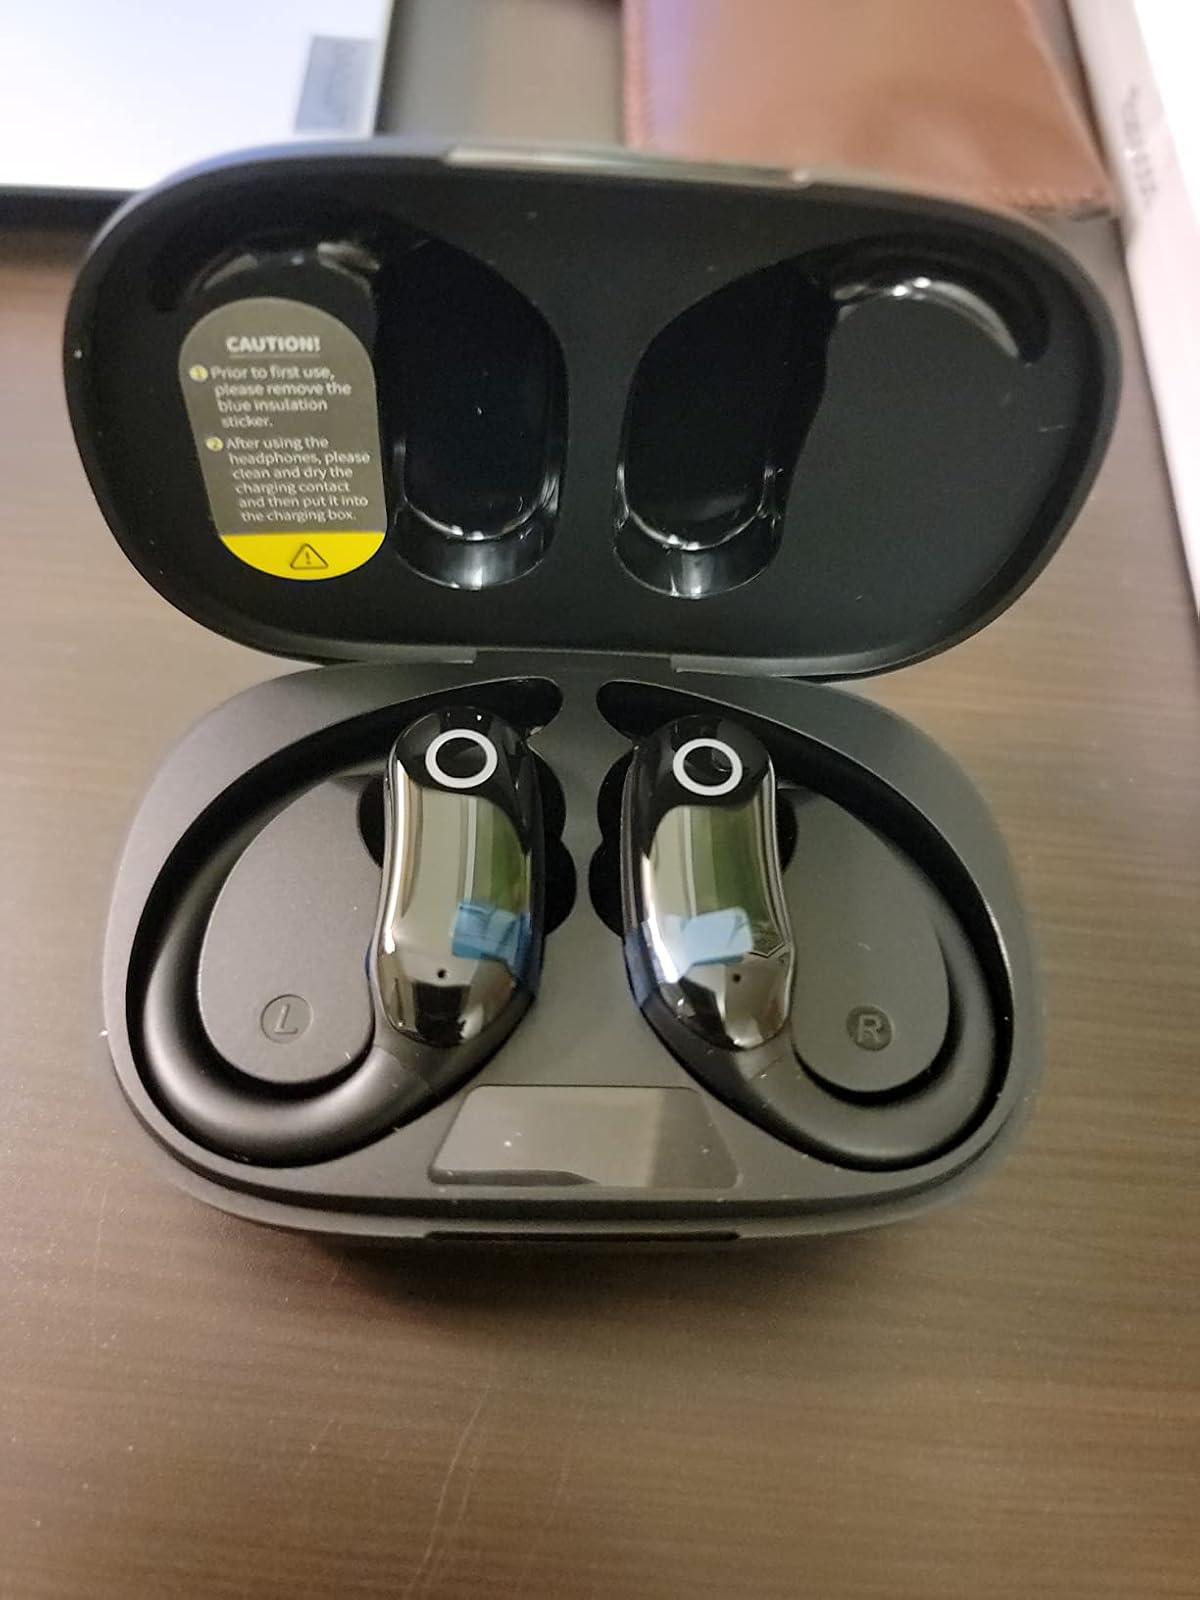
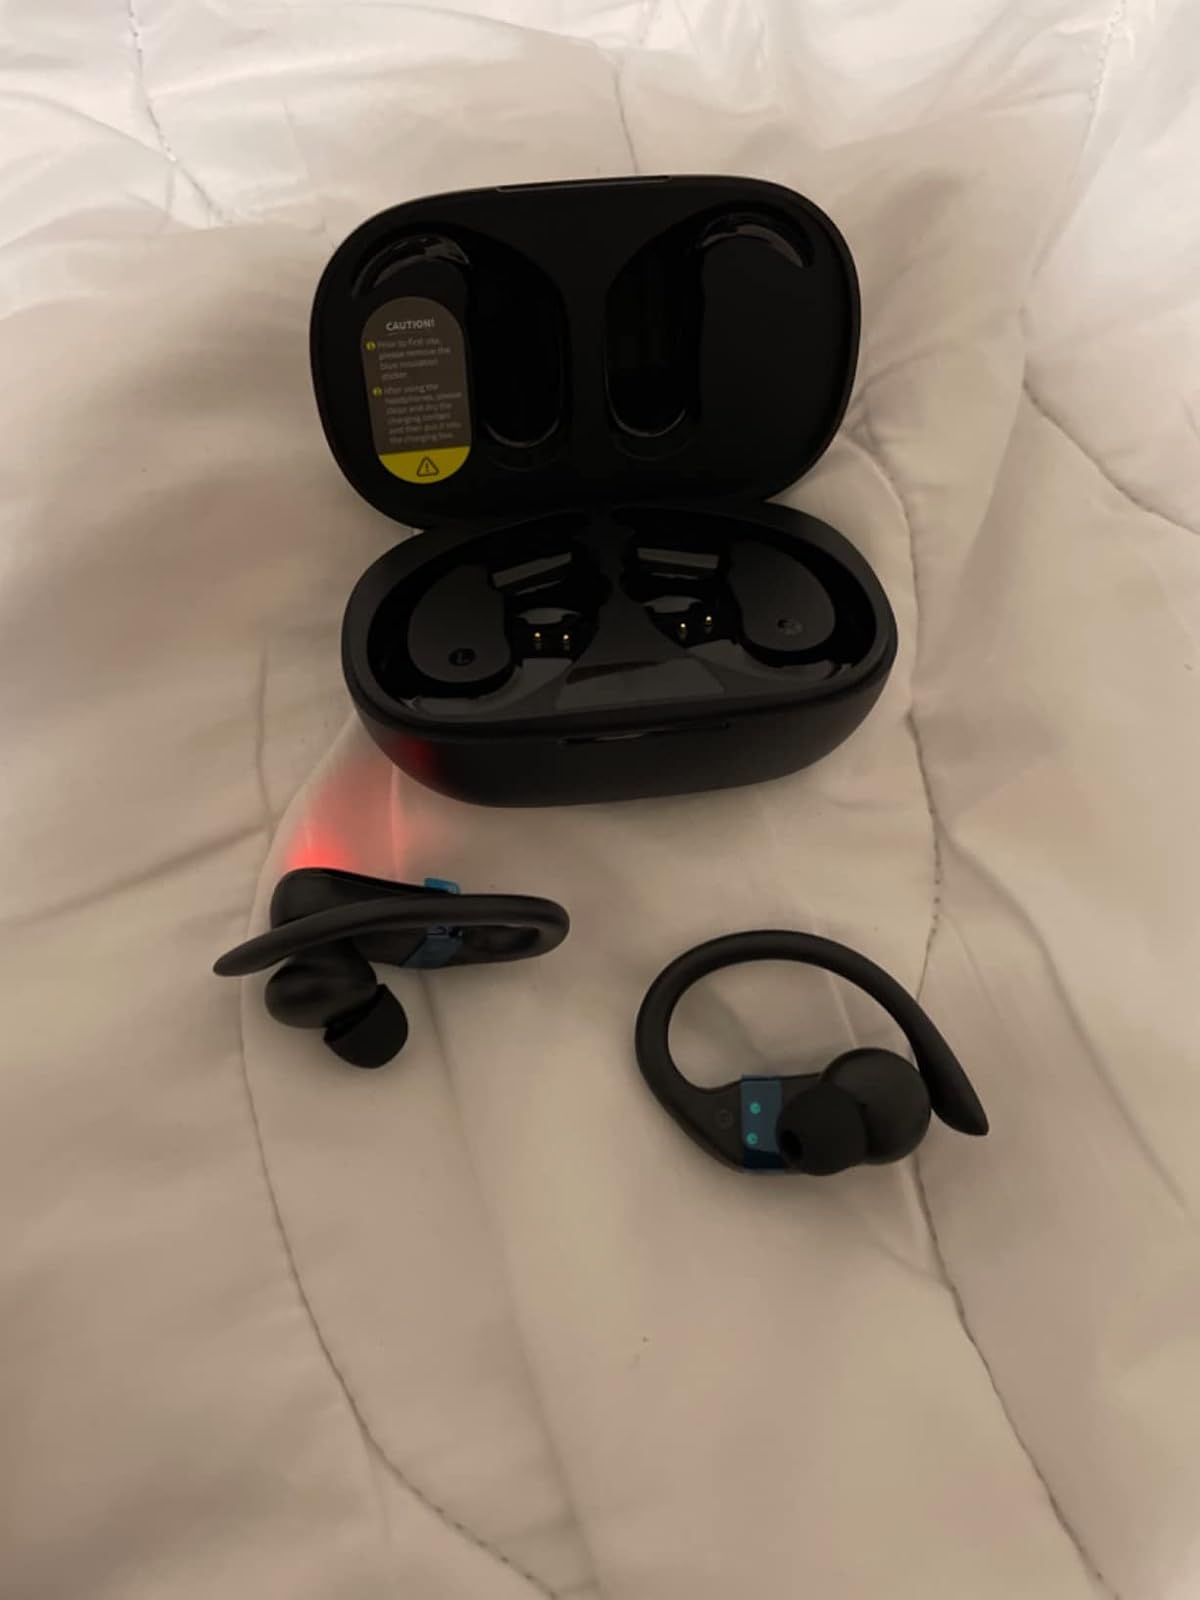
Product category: earbuds
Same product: no